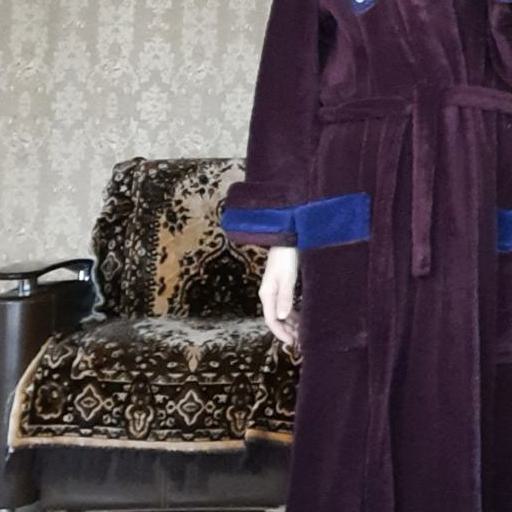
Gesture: no_gesture